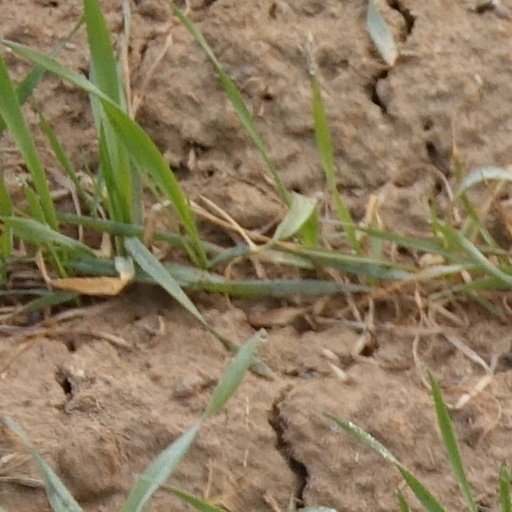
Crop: wheat